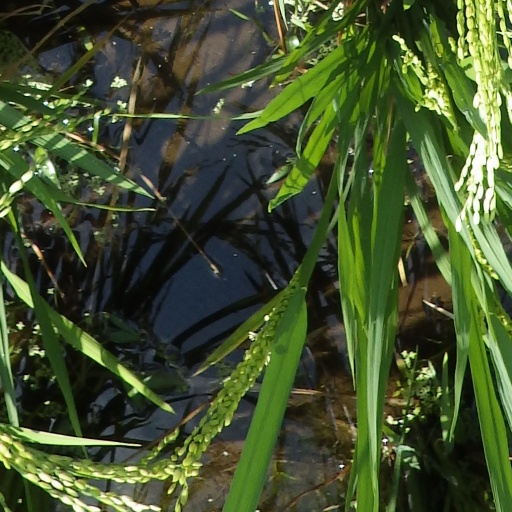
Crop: rice